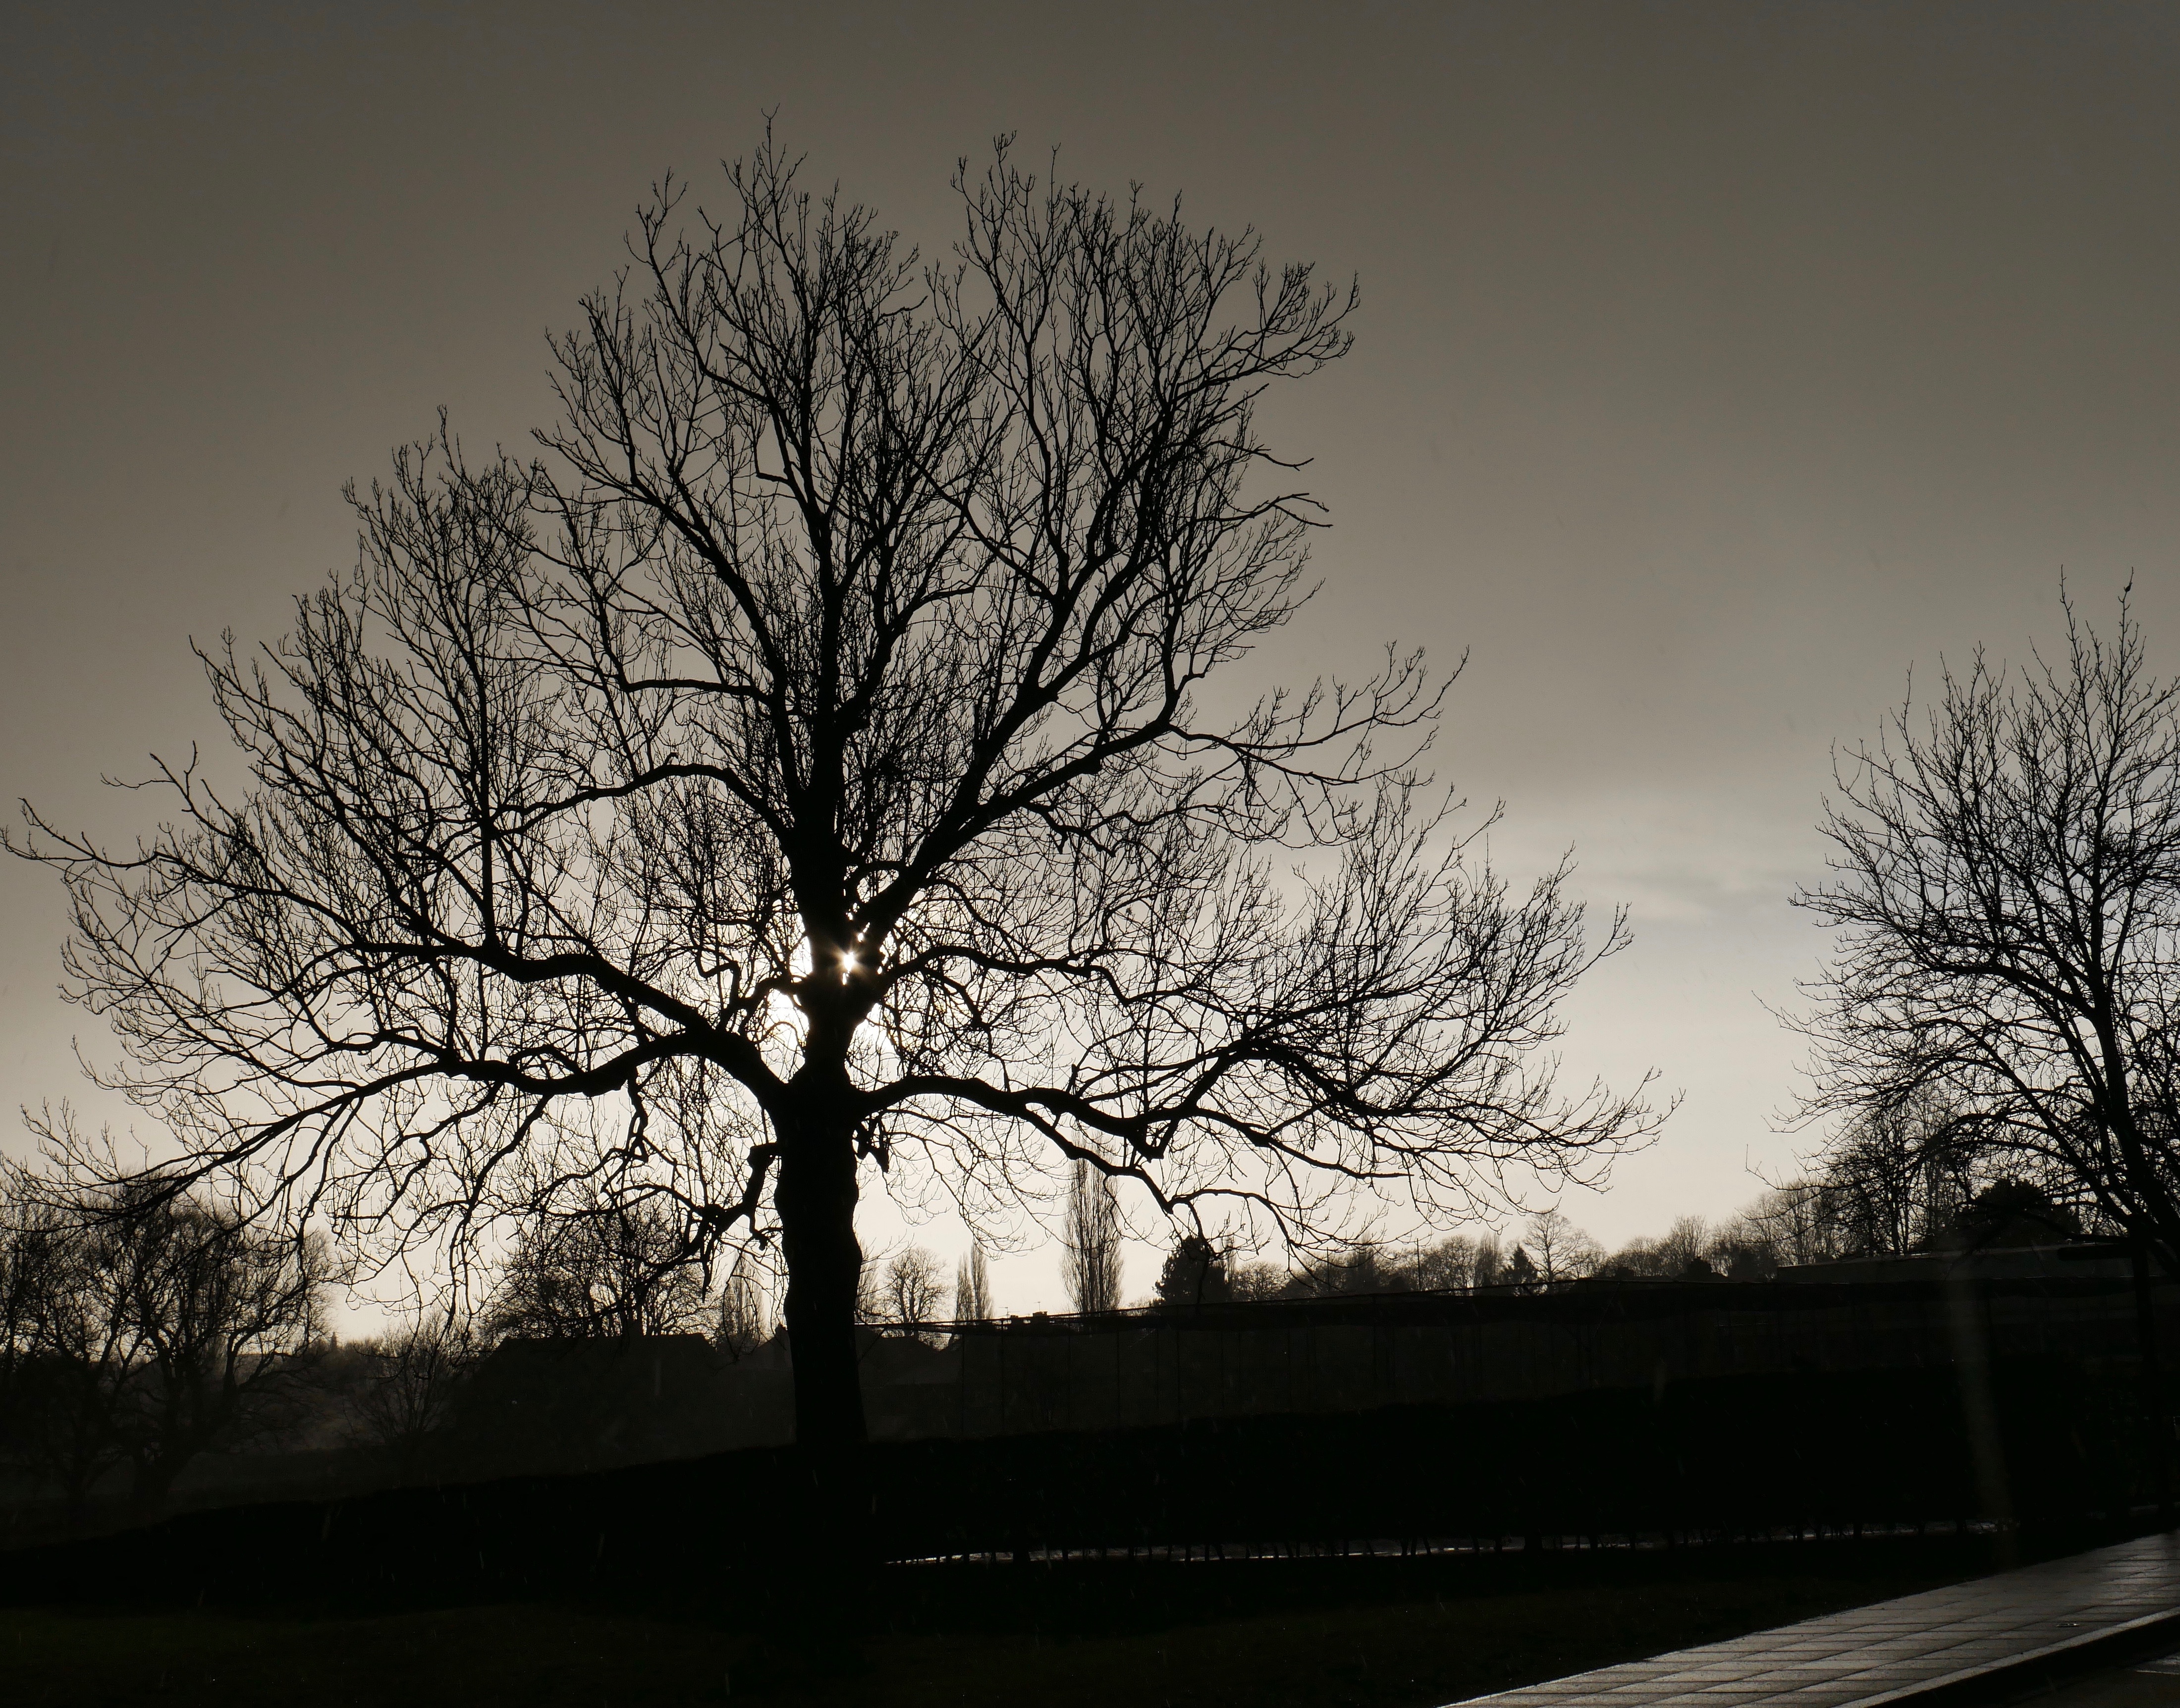
tree, nature, branch, silhouette, winter, cloud, black and white, plant, sky, sunset, sunlight, morning, dawn, dusk, evening, reflection, darkness, monochrome, monochrome photography, atmospheric phenomenon, woody plant